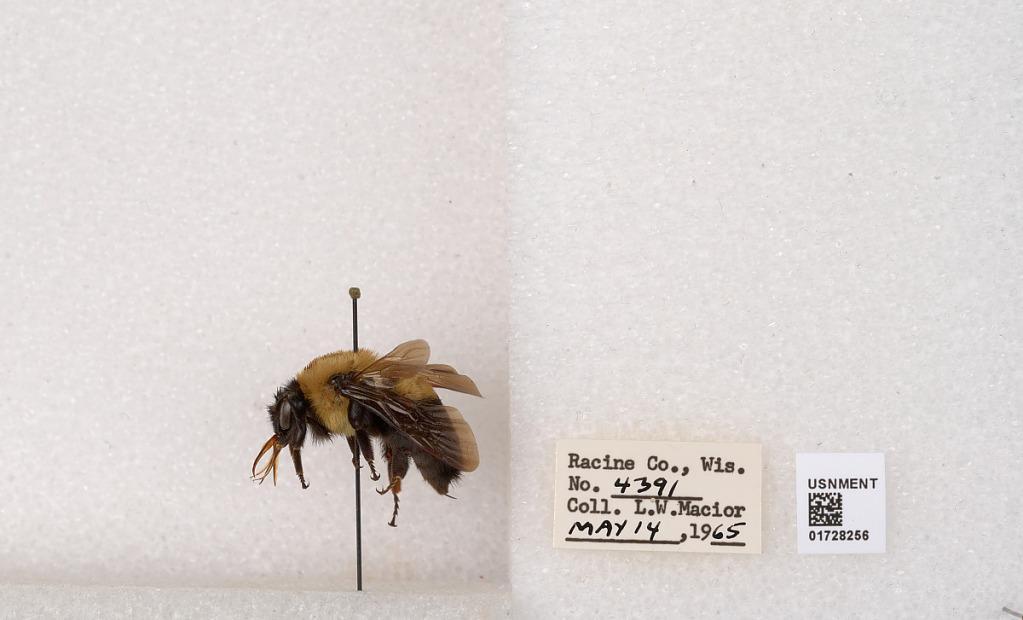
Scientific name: Bombus (Separatobombus) griseocollis (De Geer)
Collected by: L. Macior
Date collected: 1965-5-14
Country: United States
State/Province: Wisconsin
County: Racine
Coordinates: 42.7299, -87.8123